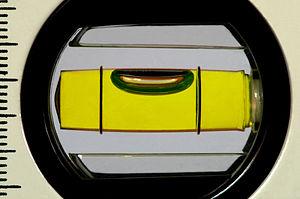
Niveau à bulle Español: Nivel de burbuja